Holly Hagan

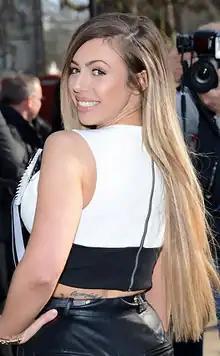
Hagan in 2015

Holly Victoria Hagan-Blyth ( Hagan) is an English television personality from Thornaby-on-Tees. She starred on and is best known from the MTV series "Geordie Shore".